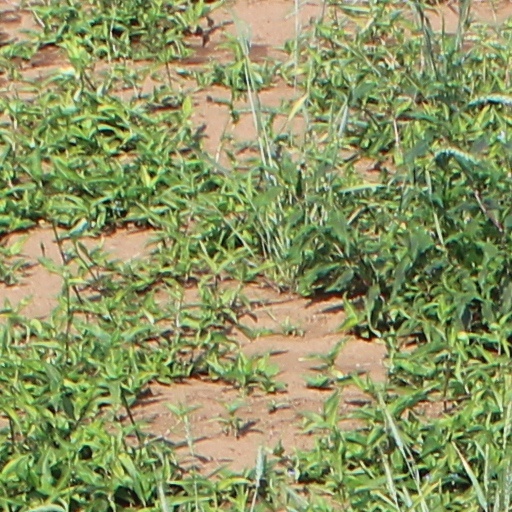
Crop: wheat